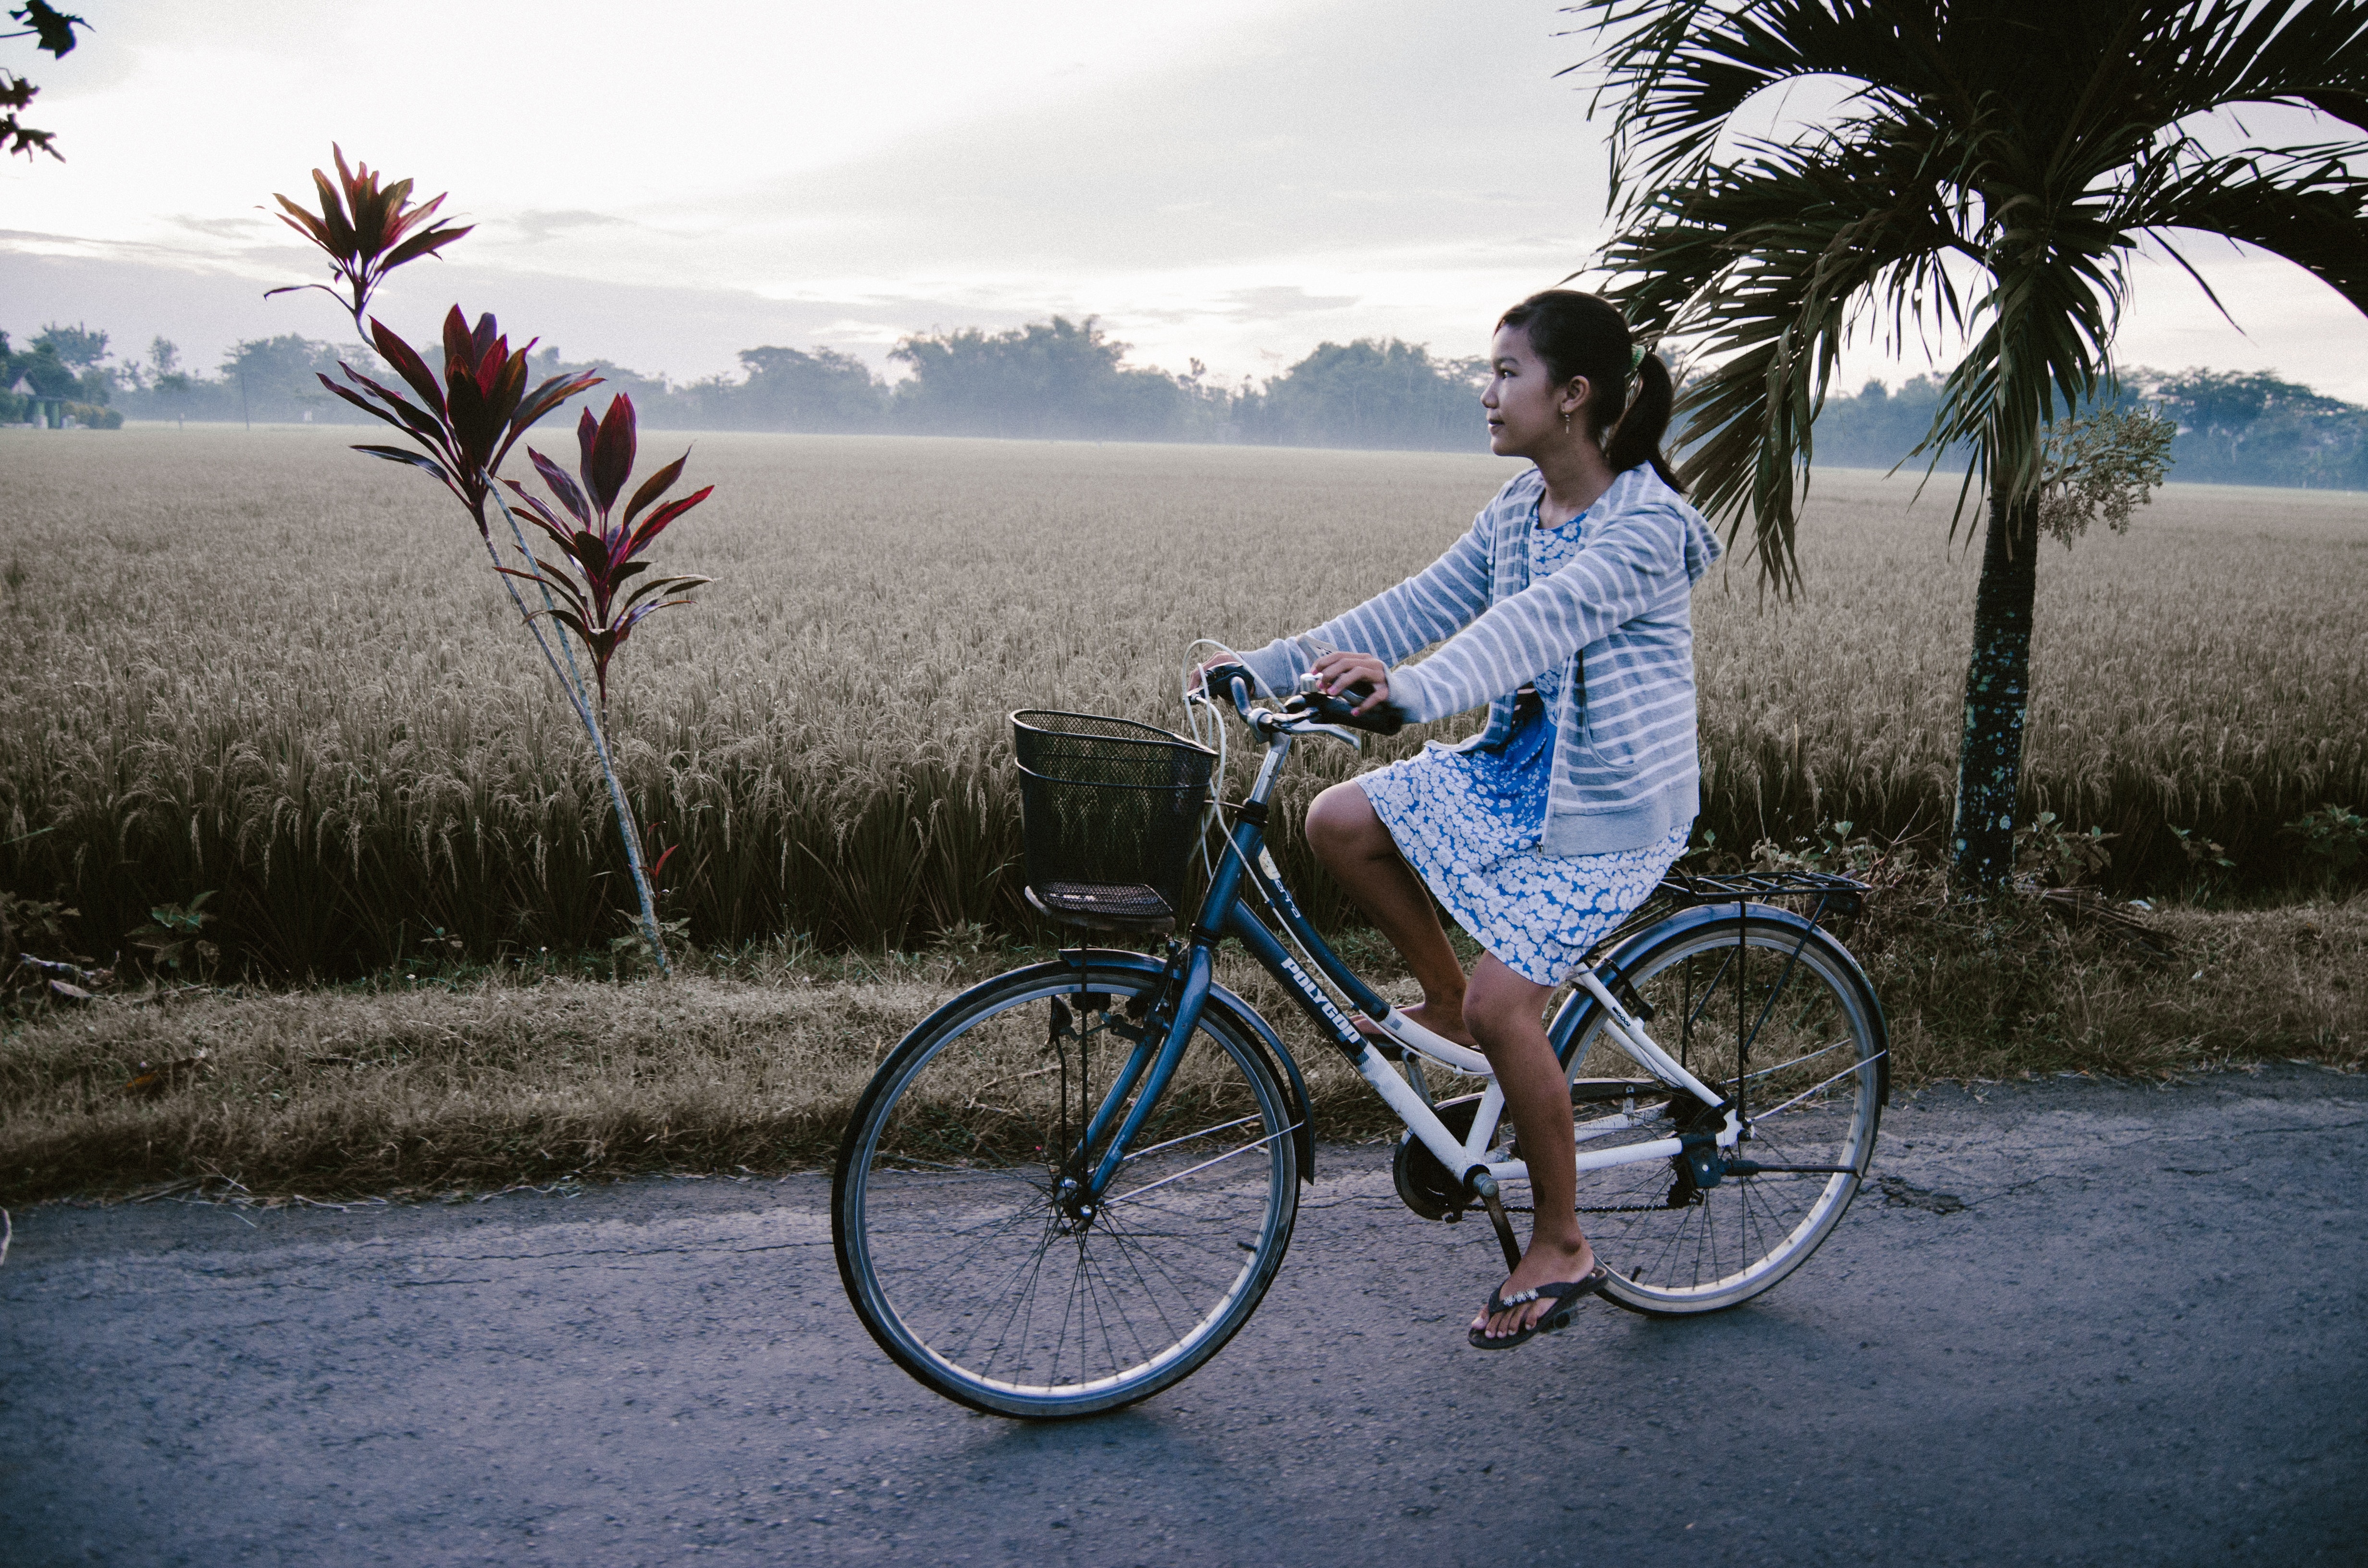
bicycle, cycling, bicycle handlebar, vehicle, bicycle wheel, hybrid bicycle, bicycle saddle, bicycle part, bicycle accessory, sky, mode of transport, road bicycle, recreation, road cycling, morning, bicycle frame, tree, cycle sport, sports equipment, photography, mountain bike, leisure, racing bicycle, spoke, bicycle pedal, plant, cyclo cross bicycle, cloud, road, bicycle drivetrain part, vacation, bicycles equipment and supplies